Silver Stallion (1991 film)

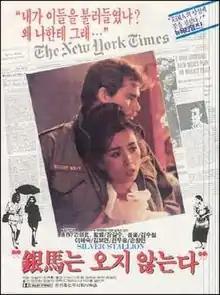
Poster for "Silver Stallion" (1991)

Silver Stallion is a 1991 South Korean film based on the novel by Ahn Jung-hyo.